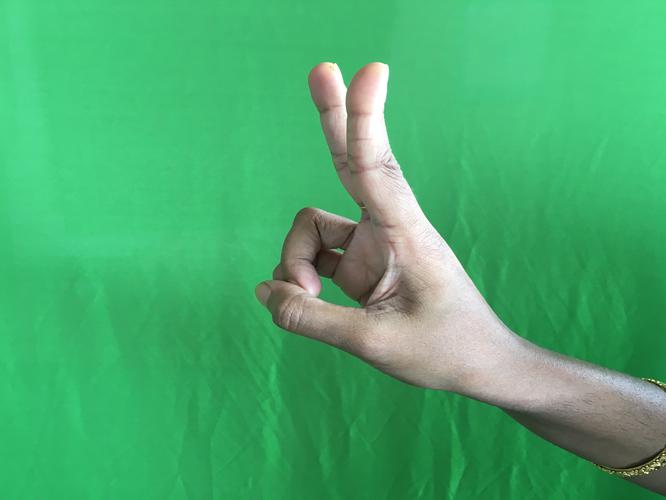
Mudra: Katrimukha
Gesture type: single_hand